Bantam Residency

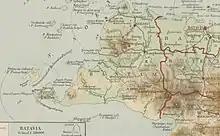
1928 map of Bantam Residency from Schoolatlas van Nederlandsch Indië

Bantam Residency, sometimes spelled Banten Residency, was an administrative division (Residency) of the Dutch East Indies which existed from 1817 to 1942; it was located at the western point of Java and its capital was at Serang. Its borders largely correspond to the present-day Indonesian province of Banten.